House mouse

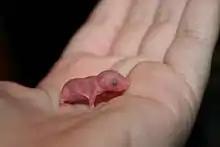
A newborn mouse

House mice usually run, walk, or stand on all fours, but when eating, fighting, or orienting themselves, they rear up on their hind legs with additional support from the tail – a behavior known as "tripoding". Mice are good jumpers, climbers, and swimmers, and are generally considered to be thigmotactic, i.e. usually attempt to maintain contact with vertical surfaces.